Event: Ecuador Earthquake
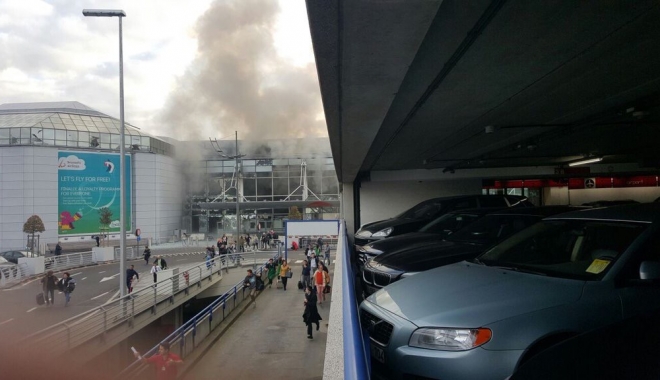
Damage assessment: no_damage